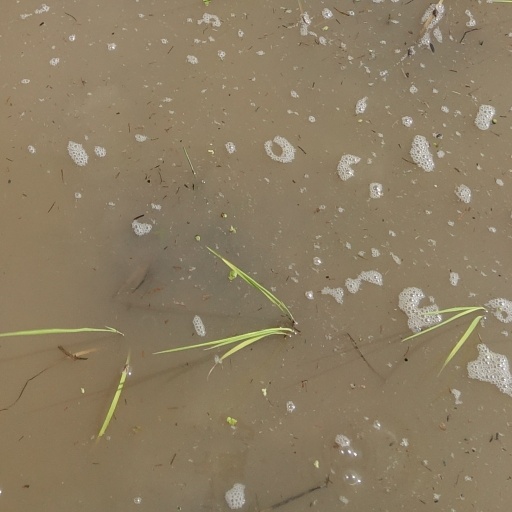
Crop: rice